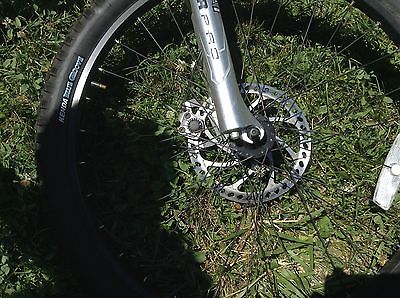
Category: bicycle